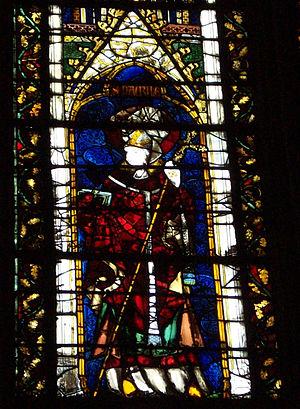
Vitrage de Maurille de Rouen.
Saint Maurille ou Maurile, Maurilius en latin est un archevêque de Rouen.